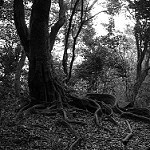
Label: B & W